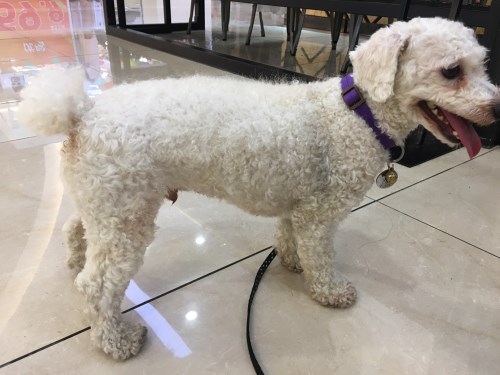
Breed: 3083-n000117-Bichon_Frise